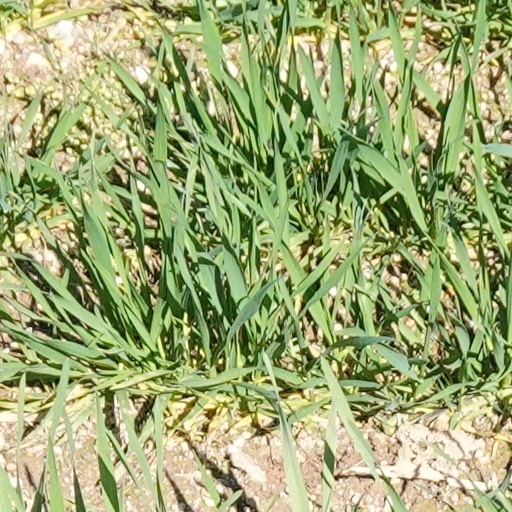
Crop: wheat